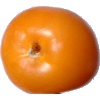
Label: Tomato Yellow 1